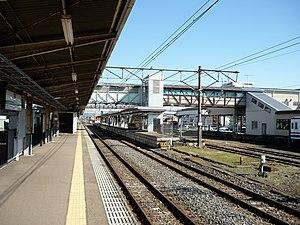
La gare de Shimodate est une gare ferroviaire japonaise située à Chikusei dans la préfecture d'Ibaraki. Elle est gérée conjointement par les compagnies JR East, Kantō Railway et Moka Railway.